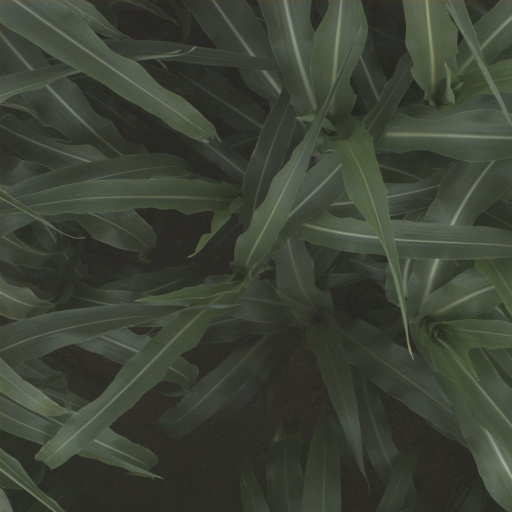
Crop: sorghum